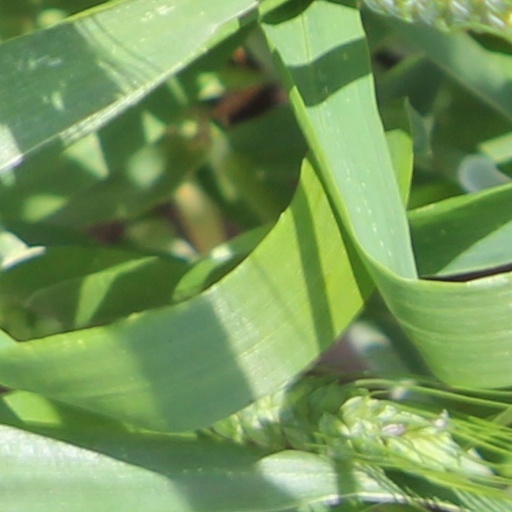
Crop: wheat